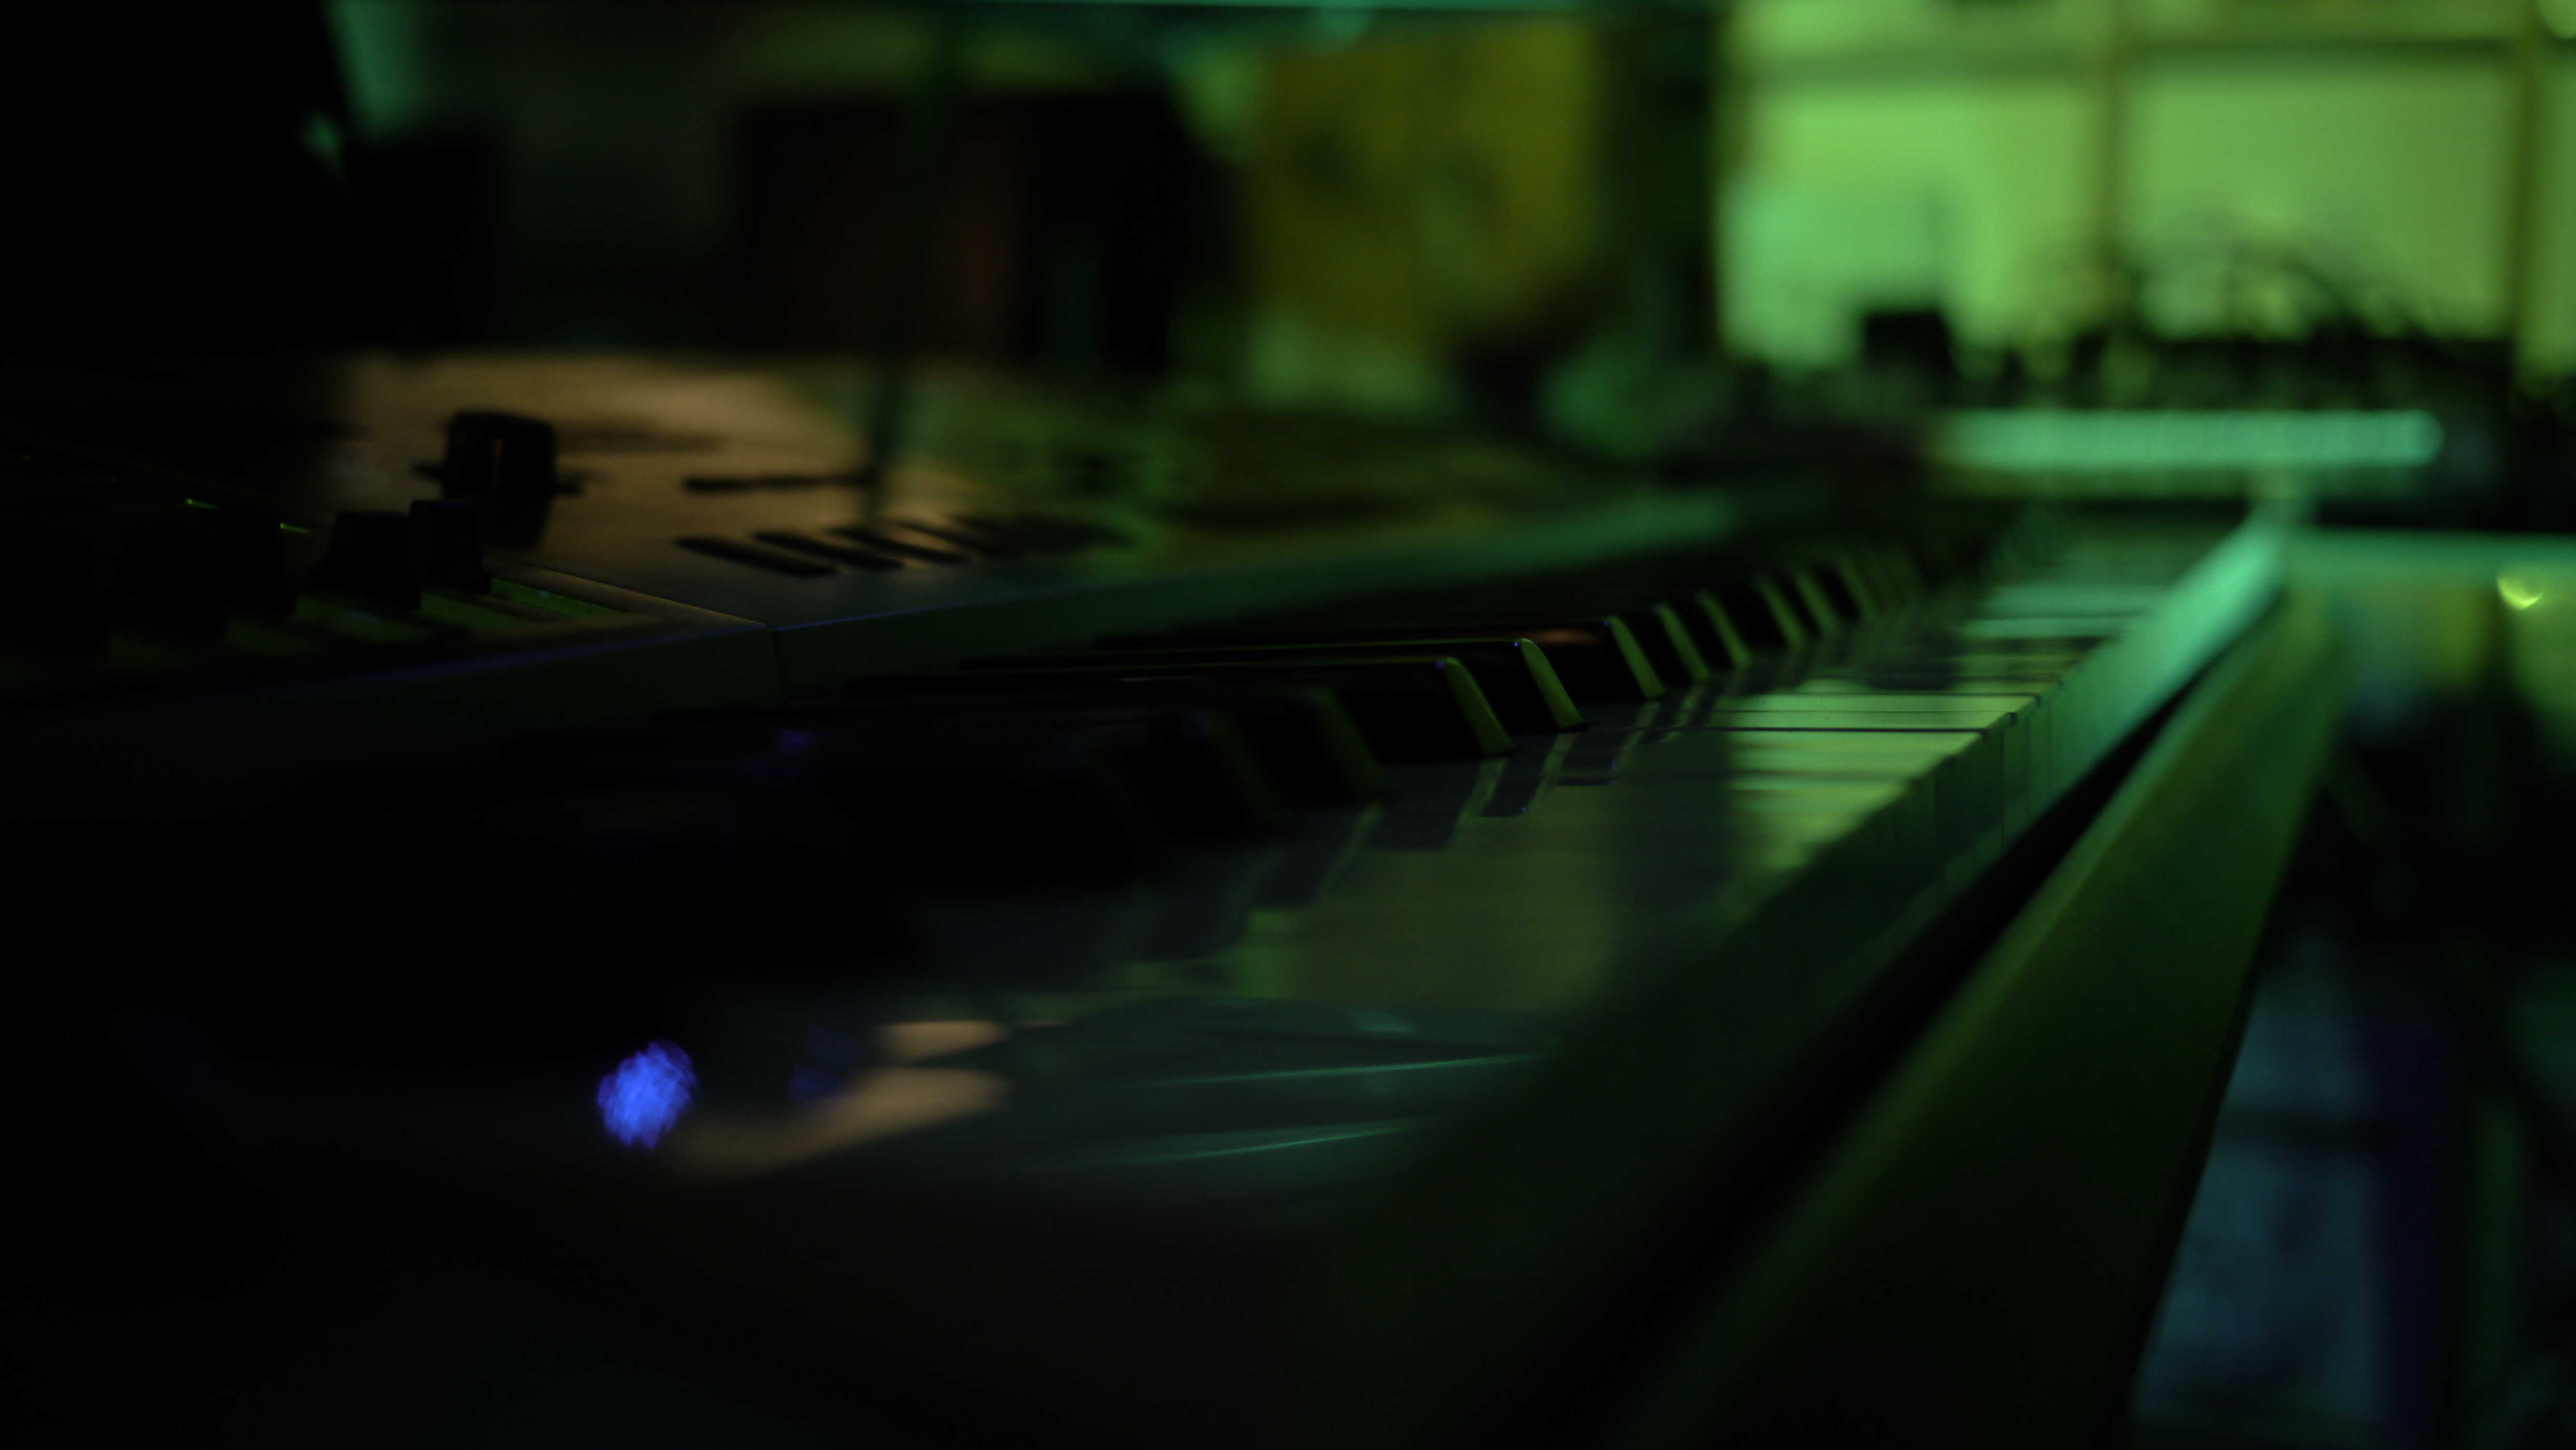
synthesizer, synth, green, keyboard, equipment, music, instruments, bokeh, wallpaper, light, night, lighting, sky, architecture, technology, fun, darkness, photography, glass, space, reflection, games